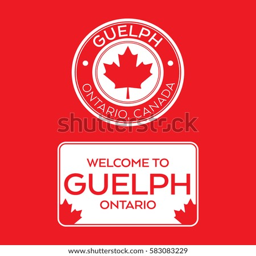
a crest and a welcome sign that features maple leaves .